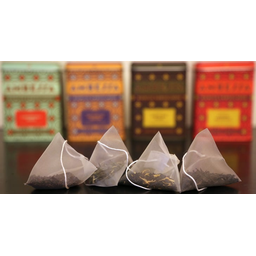
Label: trash